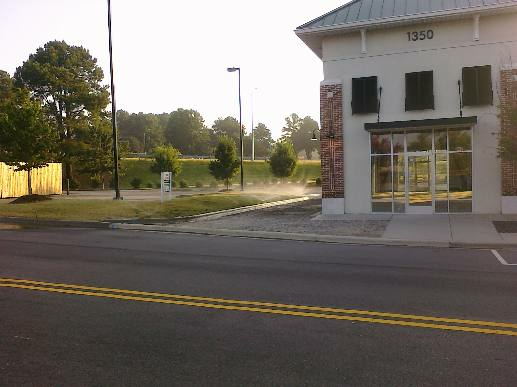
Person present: No